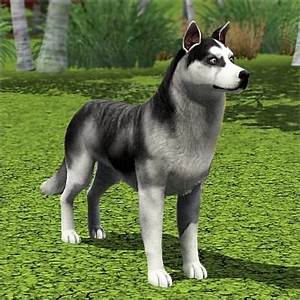
Label: dog